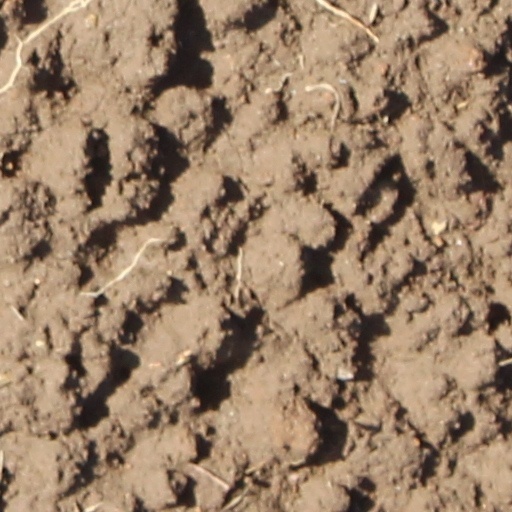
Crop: wheat